Woodland Heights, Houston

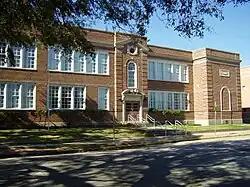
Travis Elementary School

Woodland Heights is served by the Houston Independent School District, and is home to Travis Elementary School, which resides on Block 5. Woodland Heights is also zoned to Hogg Middle School, in adjacent Norhill, and Heights High School (formerly Reagan High School), in the Houston Heights.